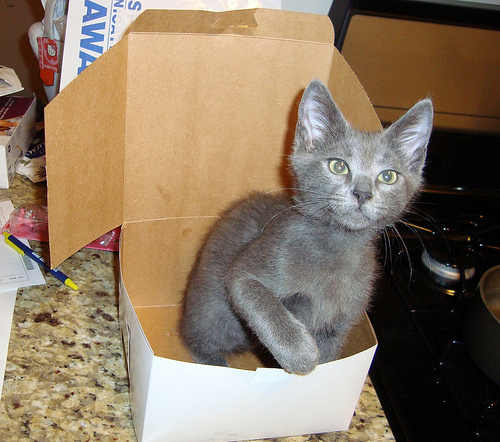
Breed: russian blue